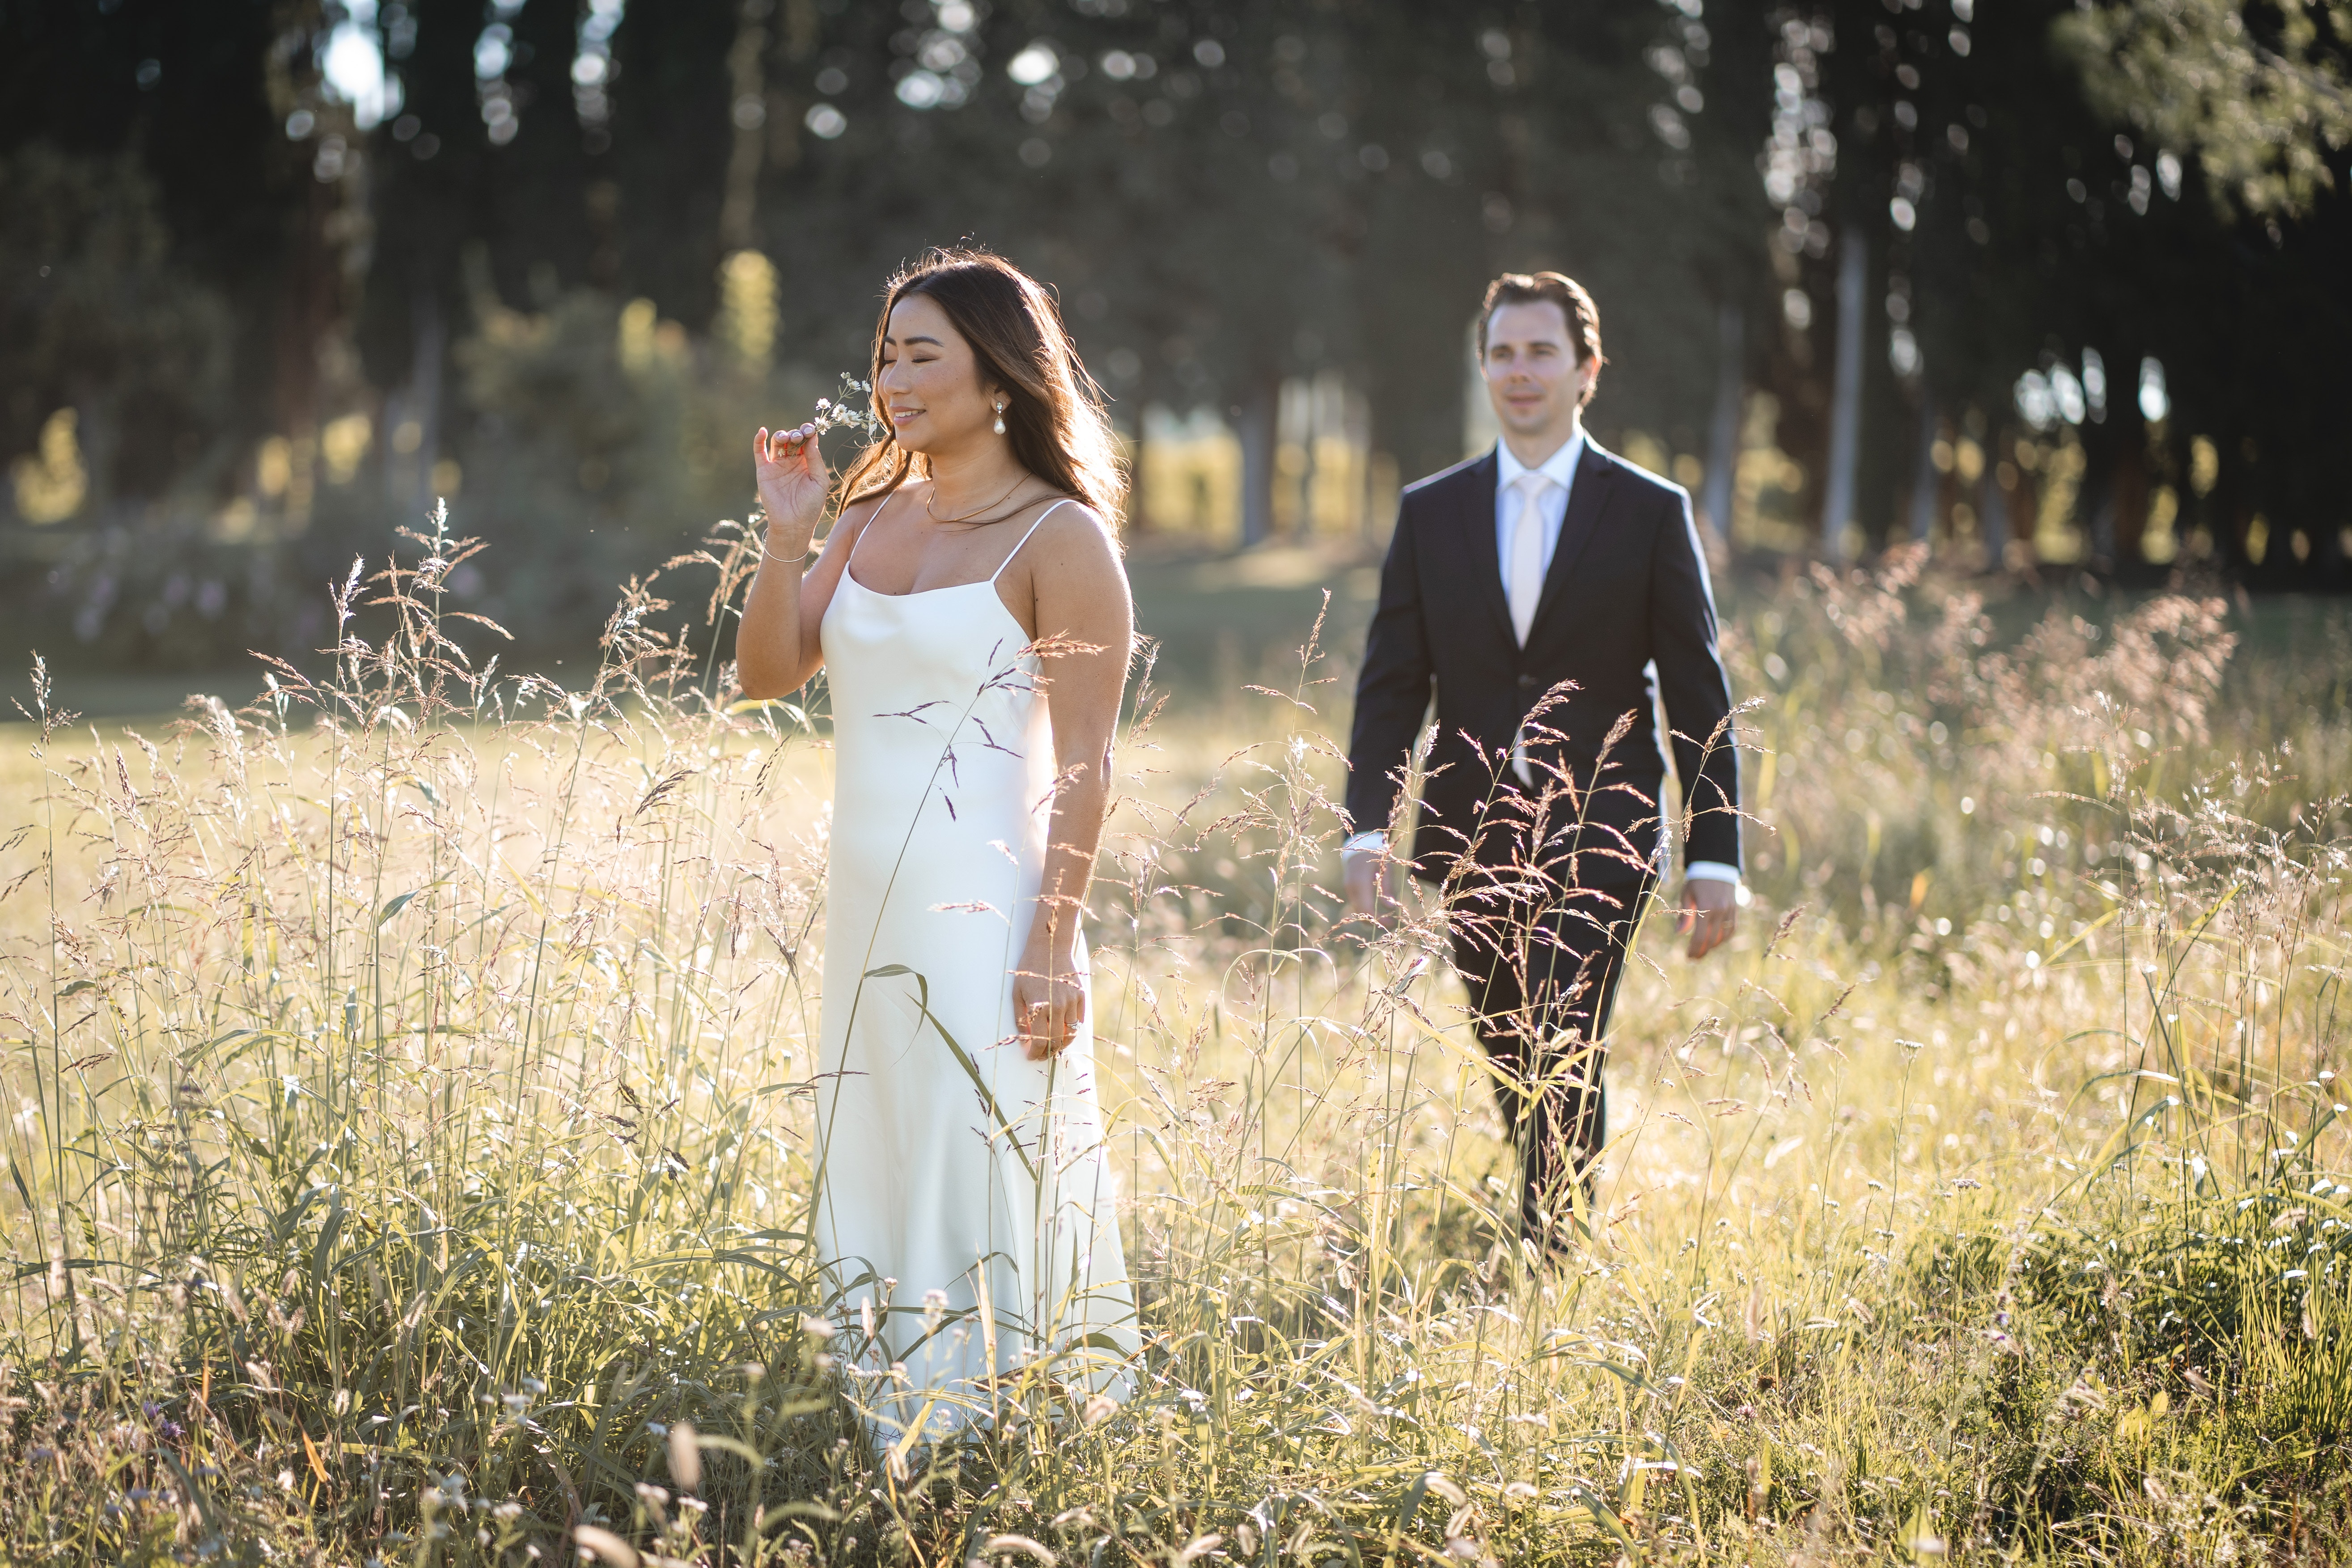
woman, plant, wedding dress, dress, bridal clothing, bride, People in nature, flash photography, tree, gown, happy, sunlight, gesture, natural landscape, grass, landscape, grassland, bridal party dress, bridal accessory, formal wear, meadow, grass family, event, forest, romance, prairie, woodland, field, suit, wedding, fun, plantation, backlighting, portrait photography, evening, love, marriage, ceremony, autumn, photo shoot